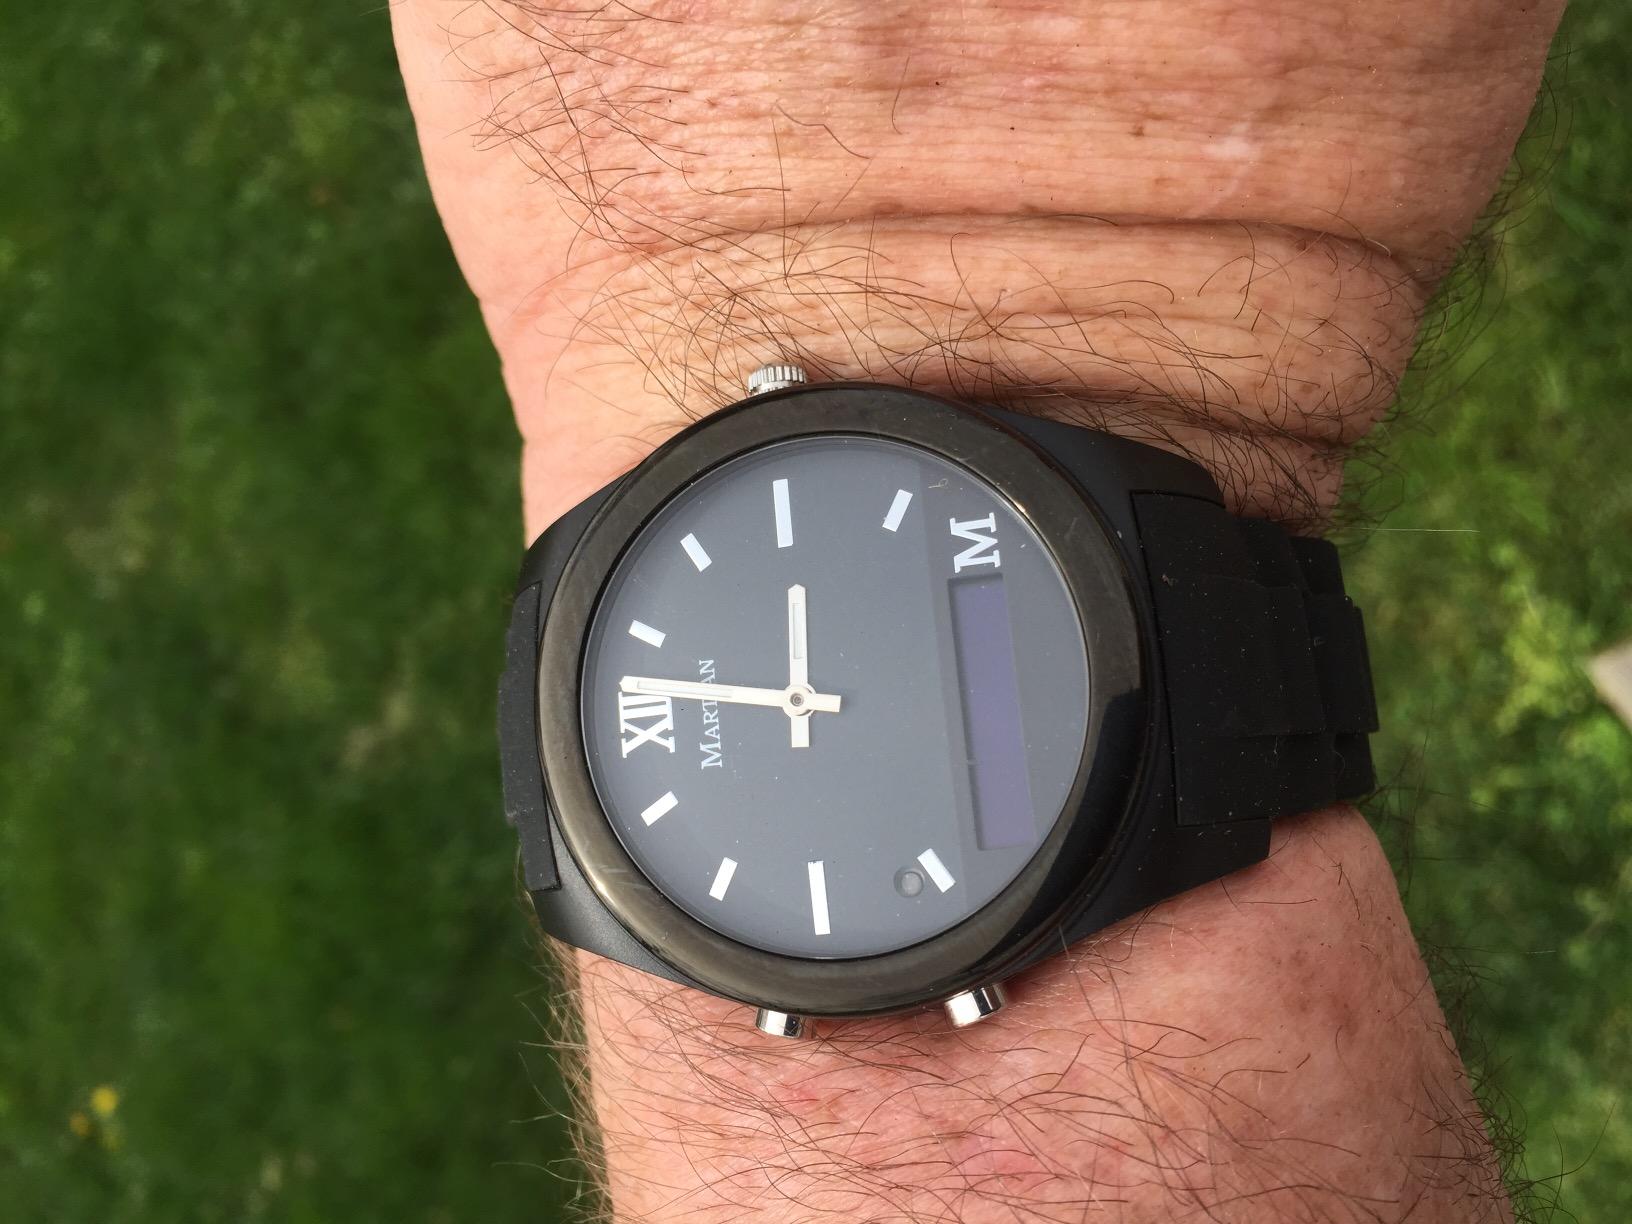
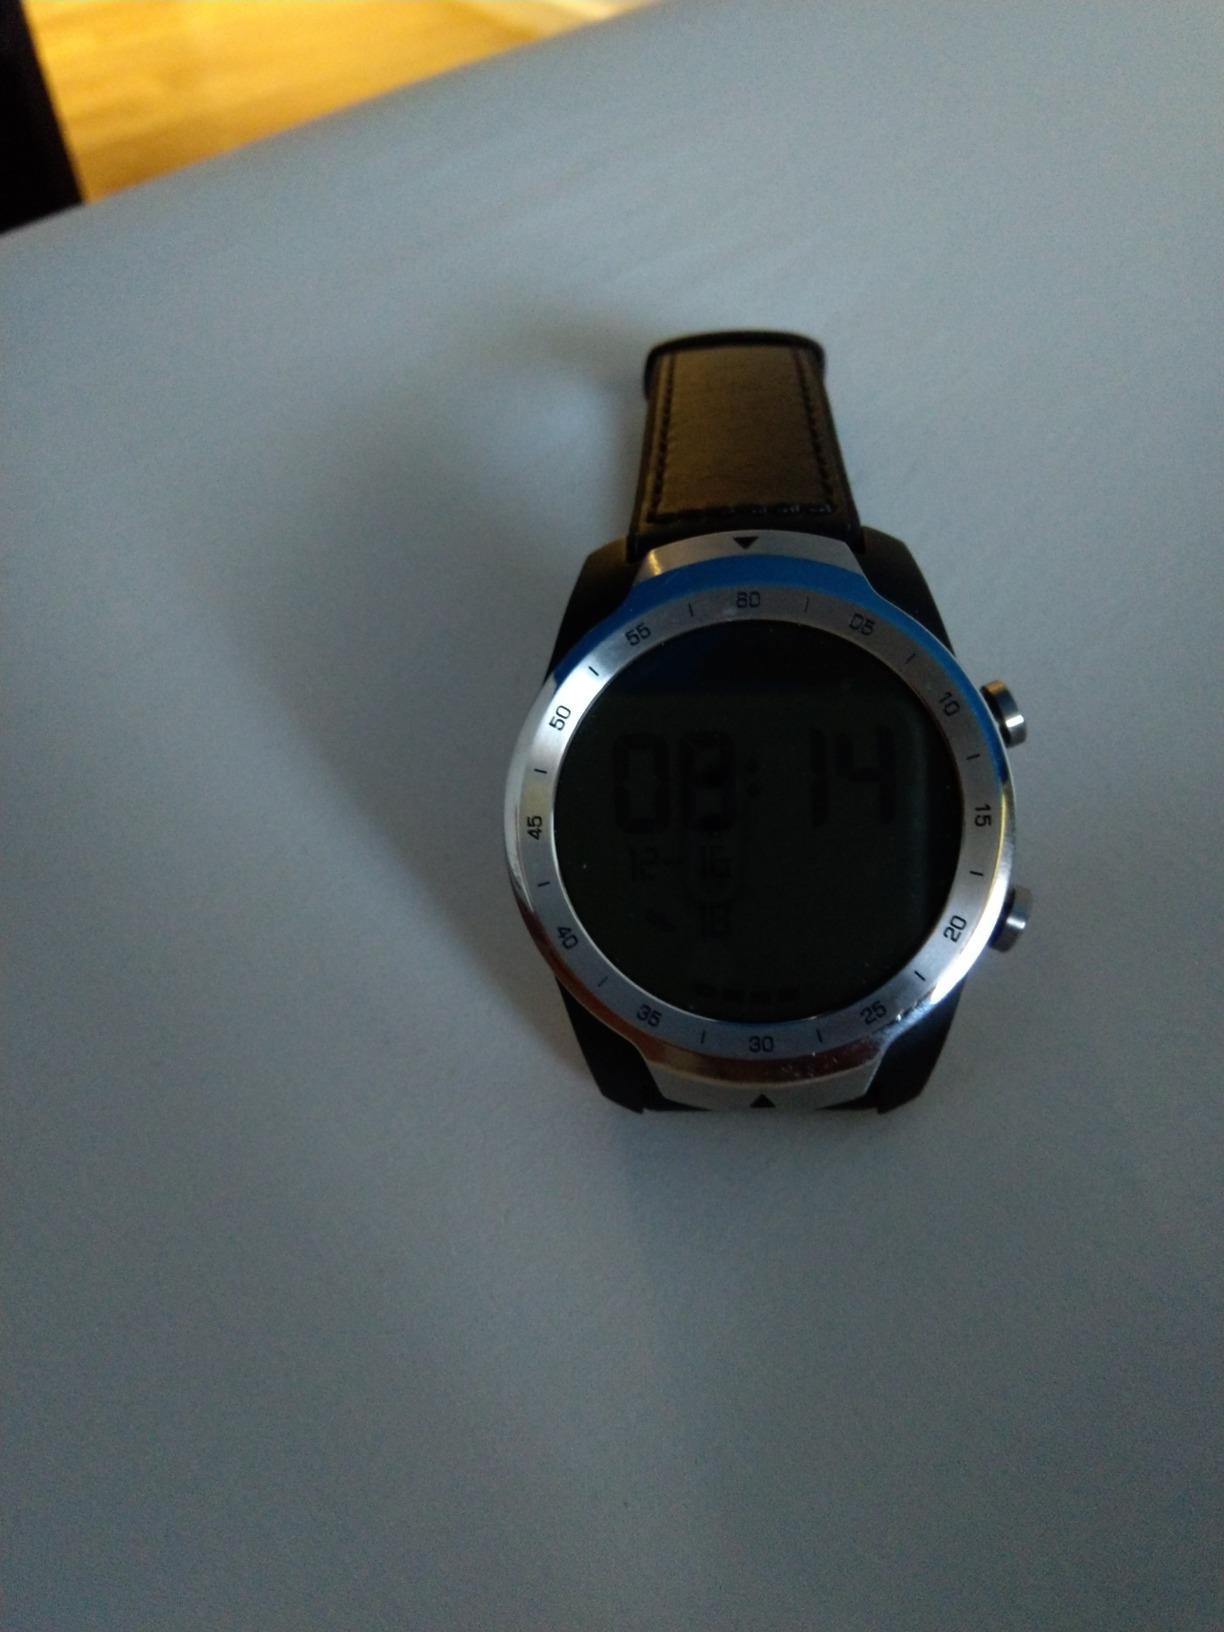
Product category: smartwatch
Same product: no